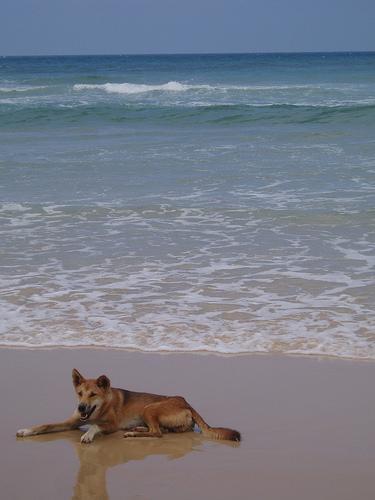
dingo